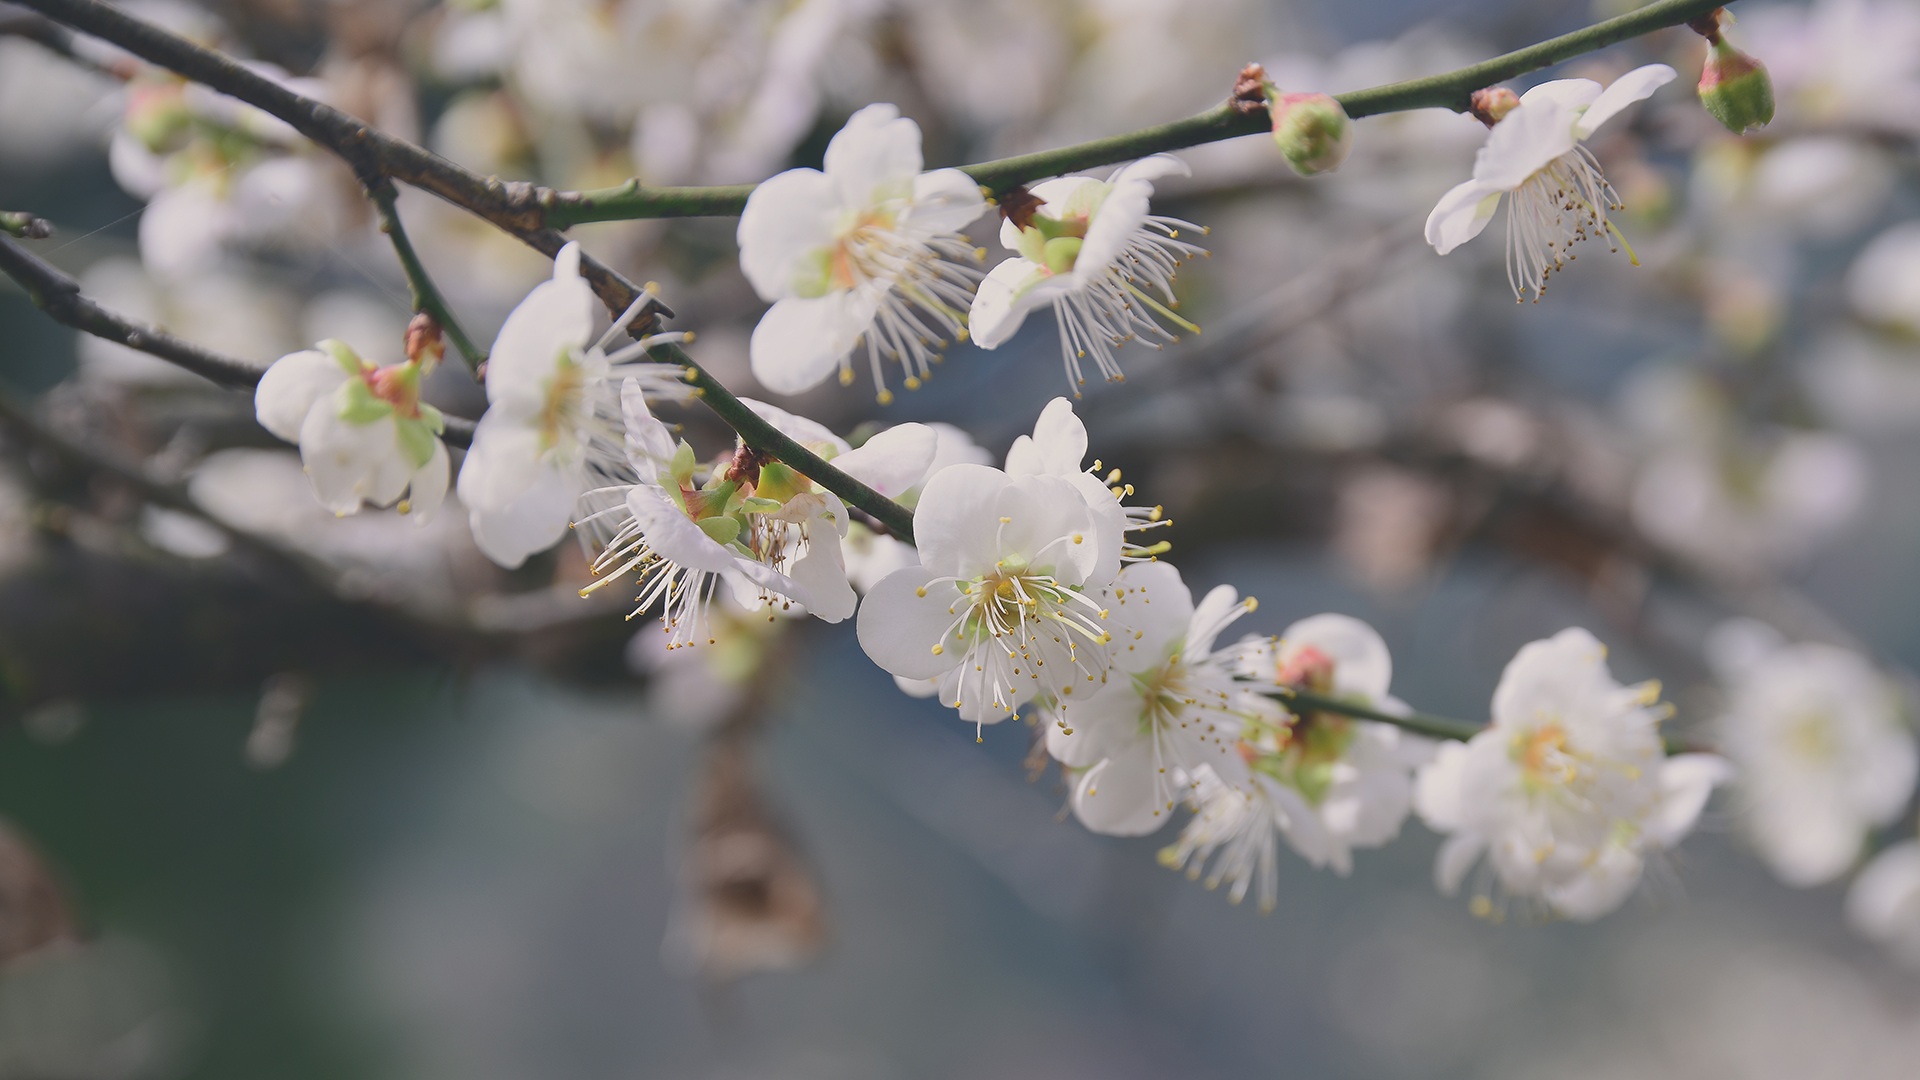
branch, blossom, plant, fruit, flower, petal, food, spring, produce, botany, flora, cherry blossom, twig, close up, background, macro photography, plum blossom, prunus spinosa, flowering plant, flower s, land plant